Madonna and sexuality

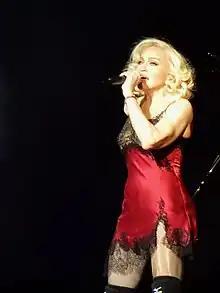
Madonna on stage during The Celebration Tour in 2023

American singer-songwriter Madonna has been considered a sexual icon. Many have considered Madonna's sexuality as one of the focal points of her career. The "Oxford Dictionary of English" (2010) even credited her image as a sex symbol as a source of her international stardom. Her sexual displays have drawn numerous analyses by scholars, sexologists, feminists, and other authors. Due to her constant usage of explicit sexual content, she faced censorship for her videos, stage performances and other projects.